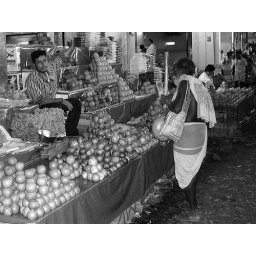
fruits market in Chennai, India